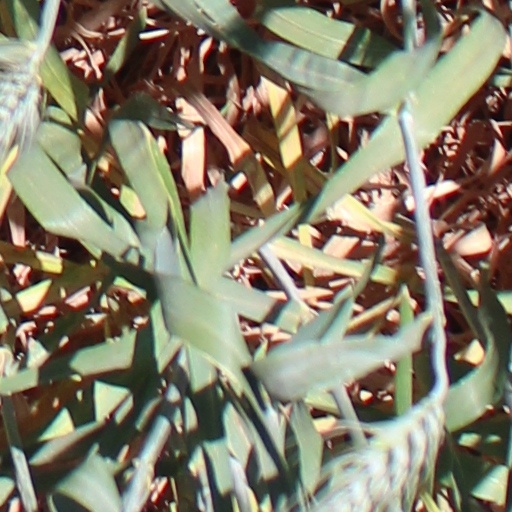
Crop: wheat